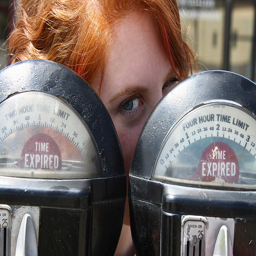
A woman standing behind two expired parking meters.
Yes, both of these parking meters have time expired on them.
A close shot of a lady near a couple of parking meters.
a woman peering from behind a parking meter
A redheaded woman stares at the camera from behind expired parking meters.